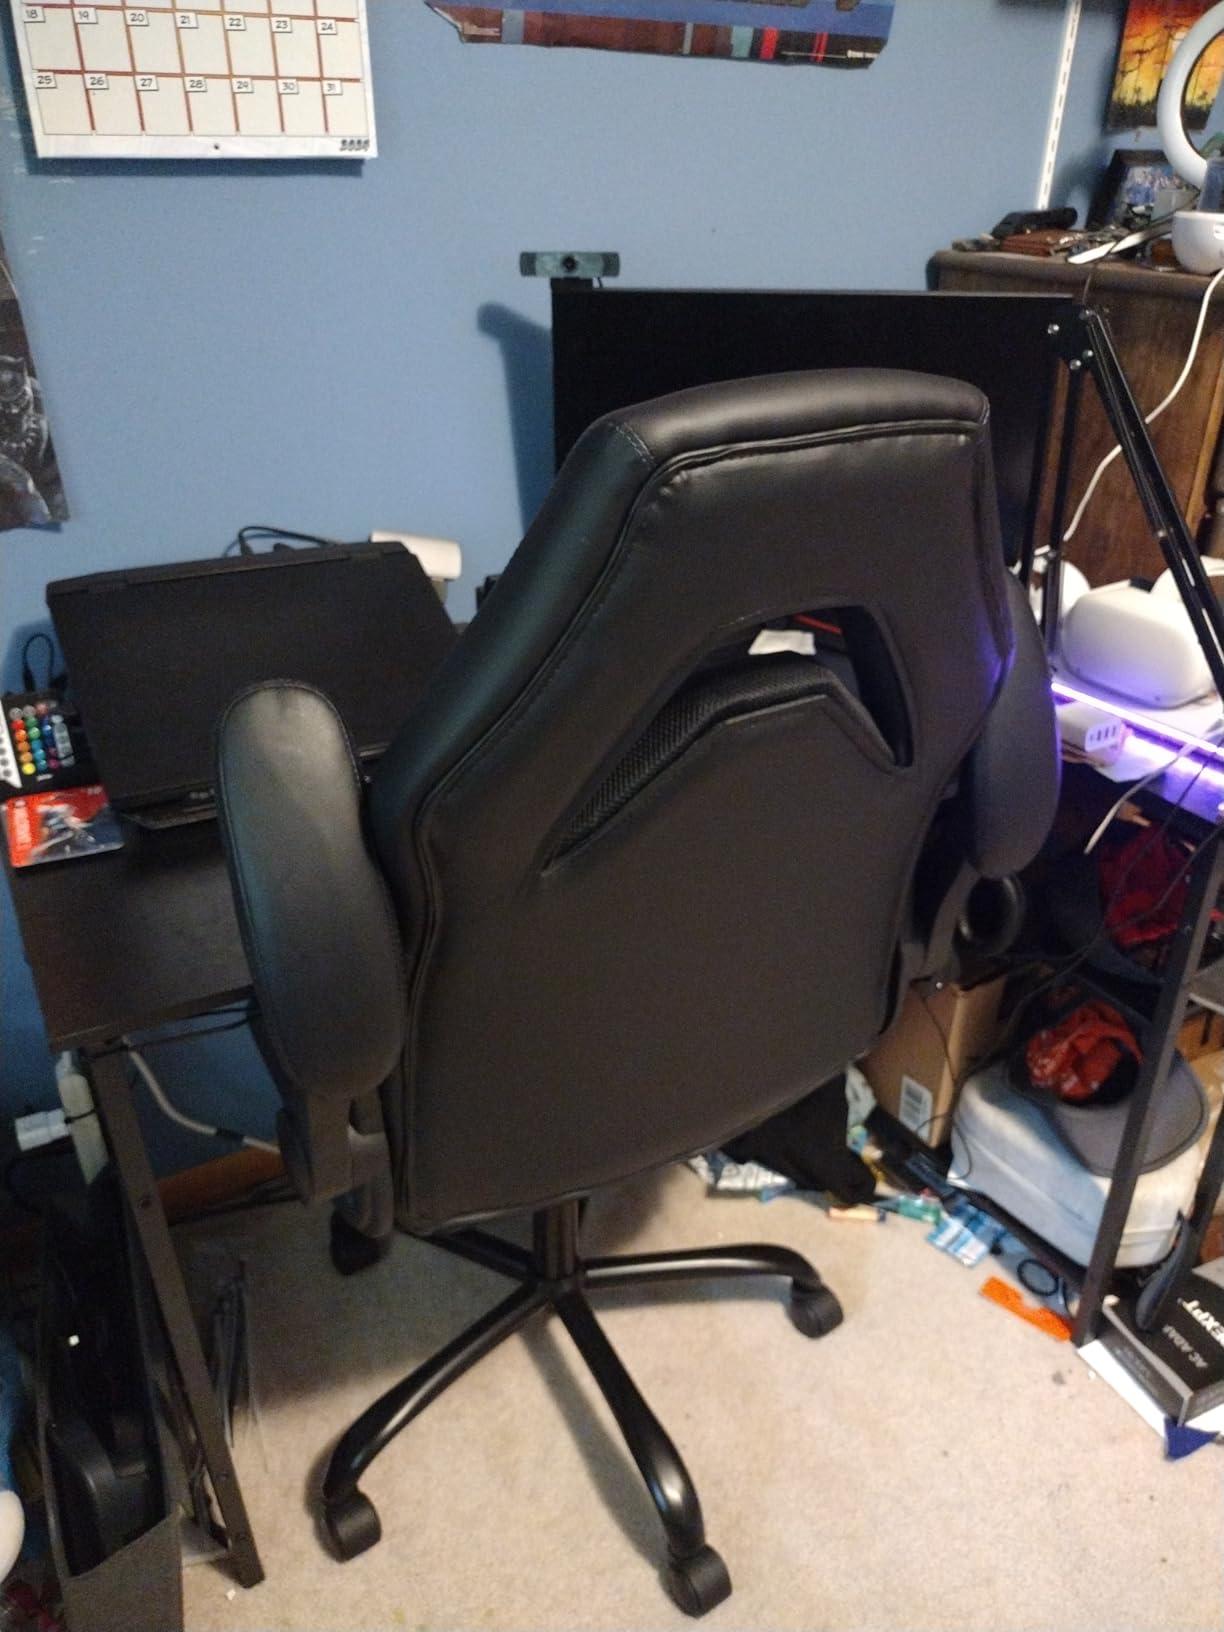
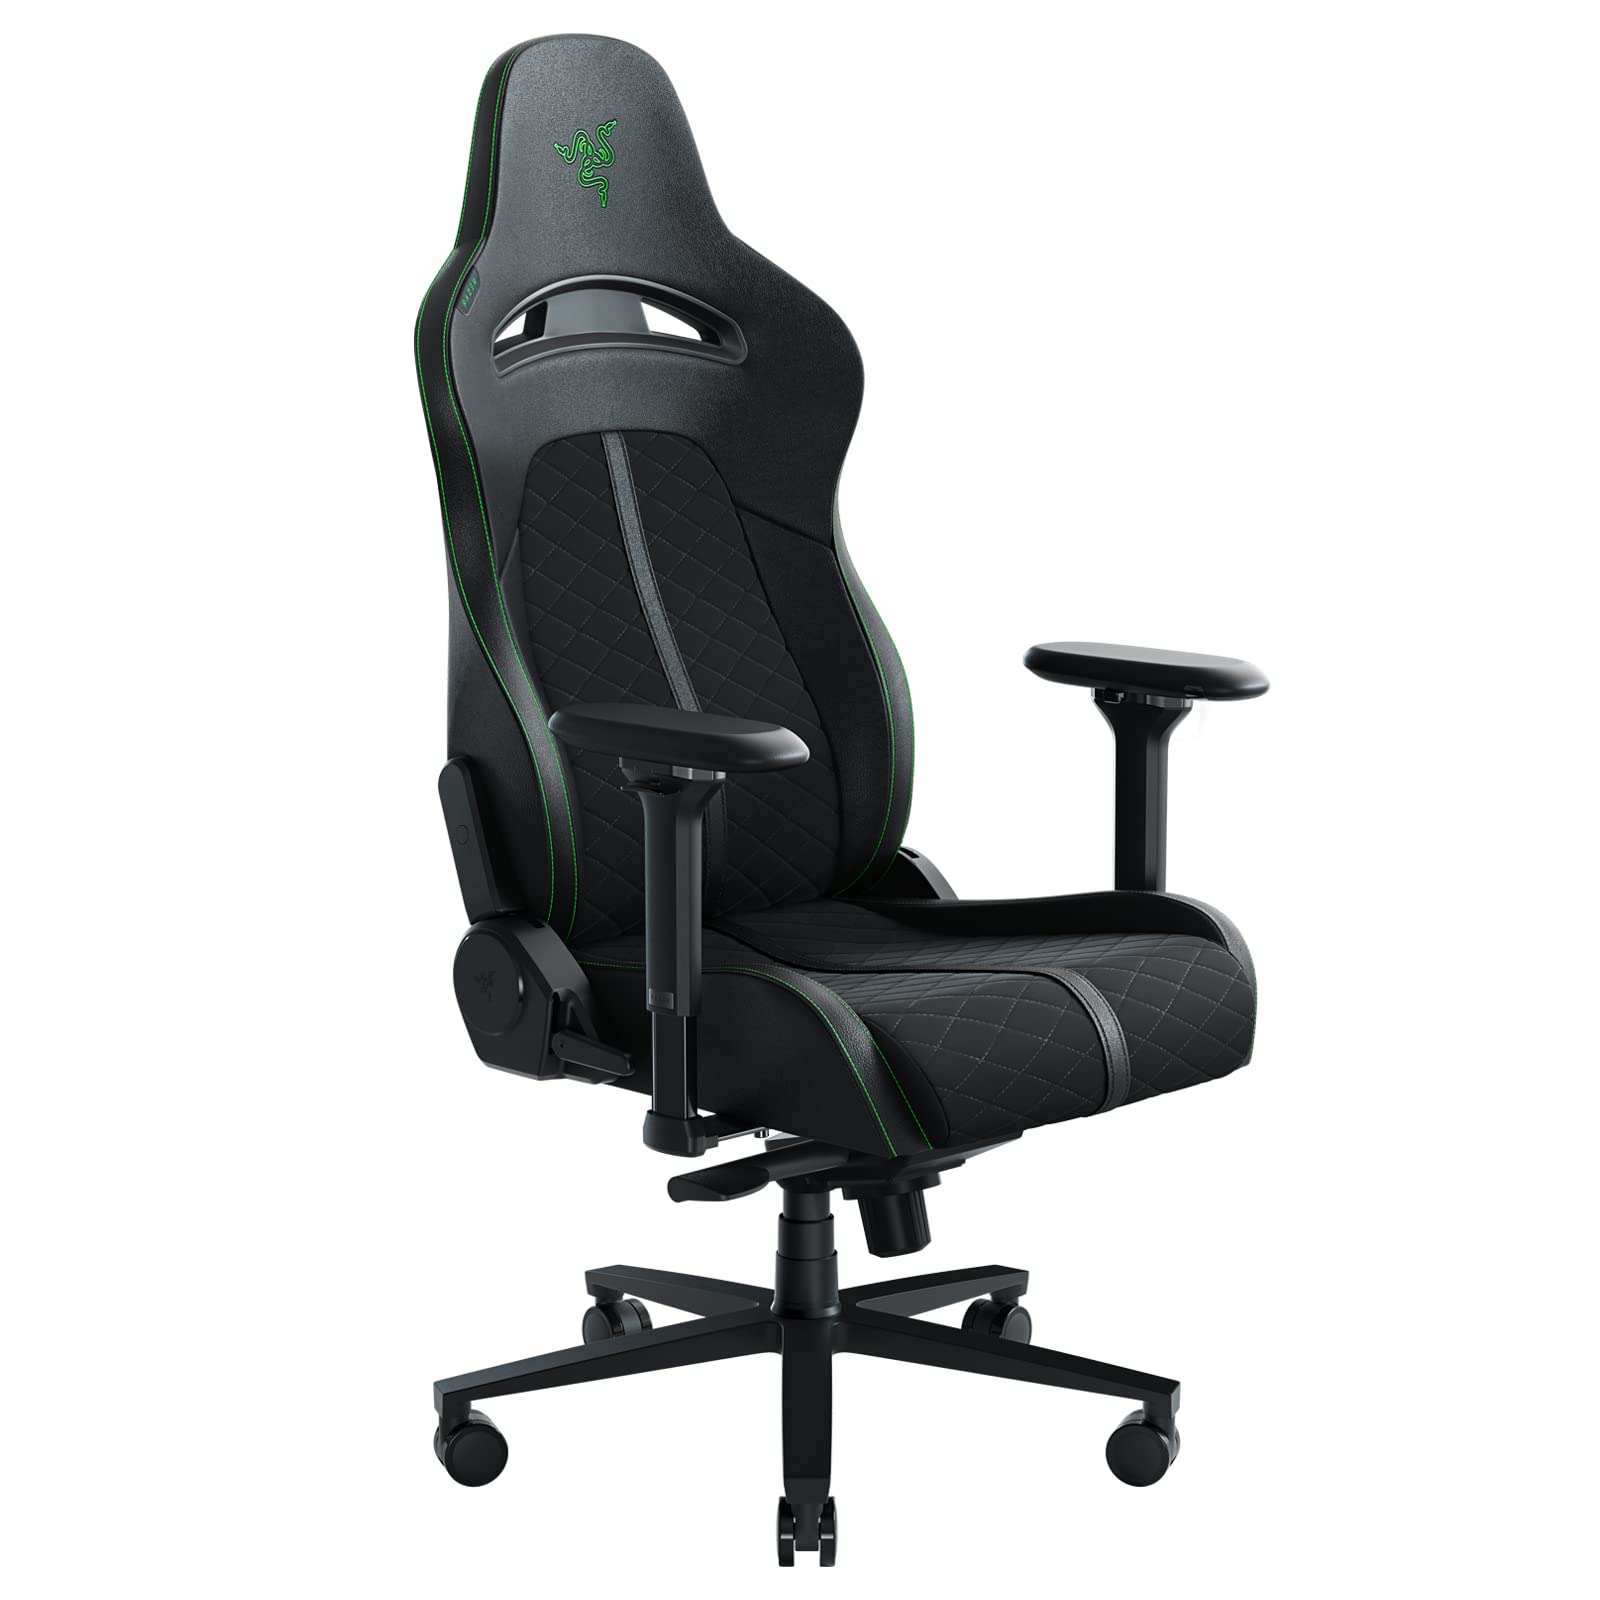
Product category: items_chair
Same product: no